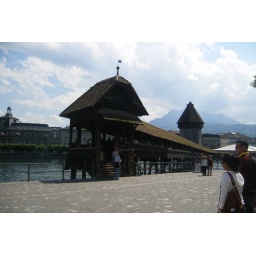
A monumental wooden bridge in Lucerne.